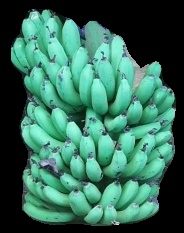
Variety: pachbale
Grade: grade1